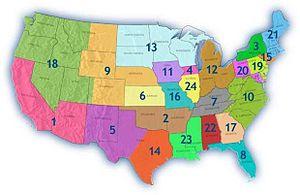
La National Junior College Athletic Association est une association sportive américaine organisant les programmes sportifs de nombreux Community Colleges et Junior College aux États-Unis.